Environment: real
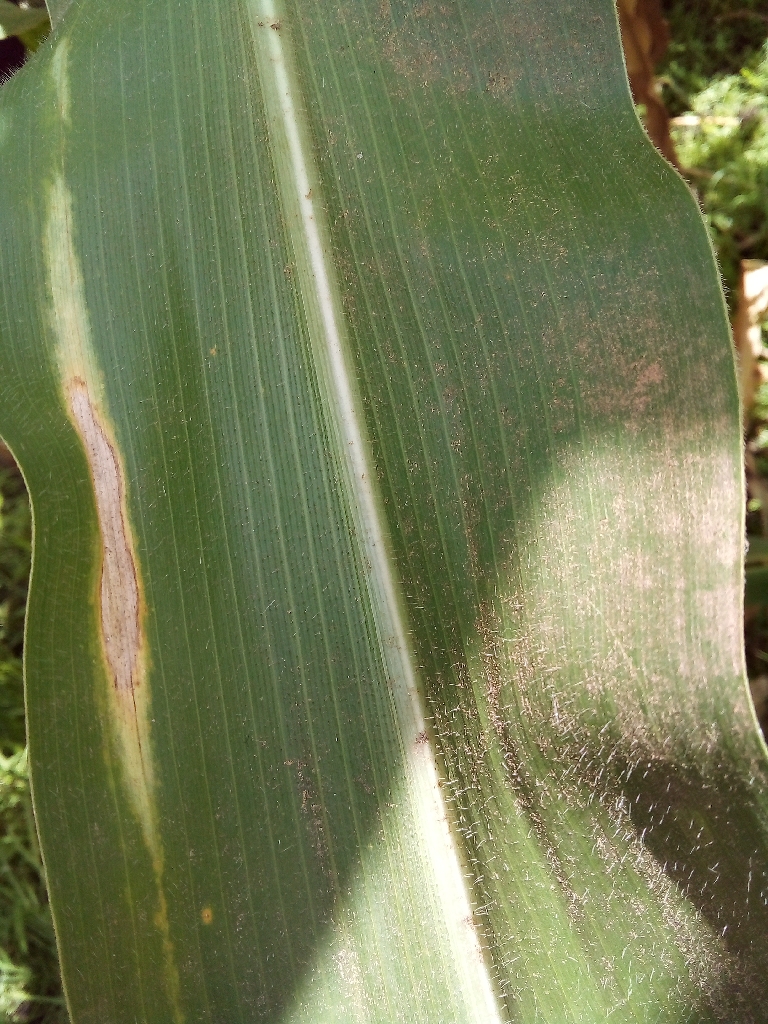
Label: northern_corn_leaf_blight